FC Juniors OÖ

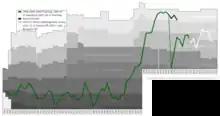
Historical chart of league performance

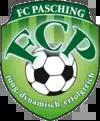
Logo until renamed in July 2017

The club started as a syndicate with the SV Wallern in the 2007–08 season in the fifth-highest Austrian level. After the immediate championship title and the associated promotion to the fourth division, the OÖ Liga, Wallern, restarted in the lowest league, and the club was financially compensated for the downgrade.